Protección

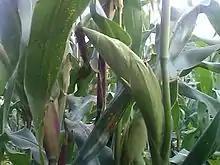
Maíz is used in Protección in a variety of typical foods such as tamales. When green it is used in the famous corn tamales, called "montucas". Photograph by Darwin Reyes

As in much of Honduras, the inhabitants of Protección are predominantly mestizo, with life centred primarily on agriculture. They are characteristically friendly, sociable and hospitable, assuming as part of their culture the variety of customs, traditions, and food that are typical to Honduras. The people are accustomed to using nicknames, for instance, don Celso Martinez is called Celso "Caspa", don Constantino Alvarado is called "Tino Plato", and doña Victoria Quijada is called "La Avioneta".